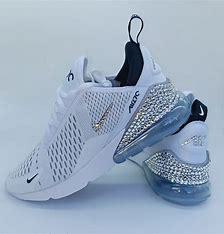
Brand: Nike
Model: Air Max 270